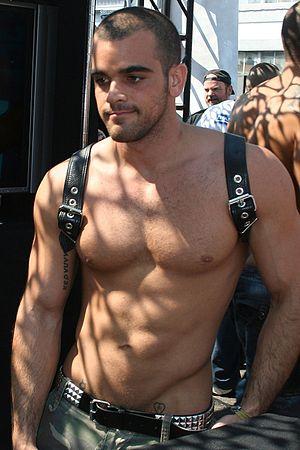
Damien Crosse, né à Miami le 11 février 1982, est un acteur pornographique américain d'origine cubaine qui apparaît dans des films et des magazines pornographiques gays.